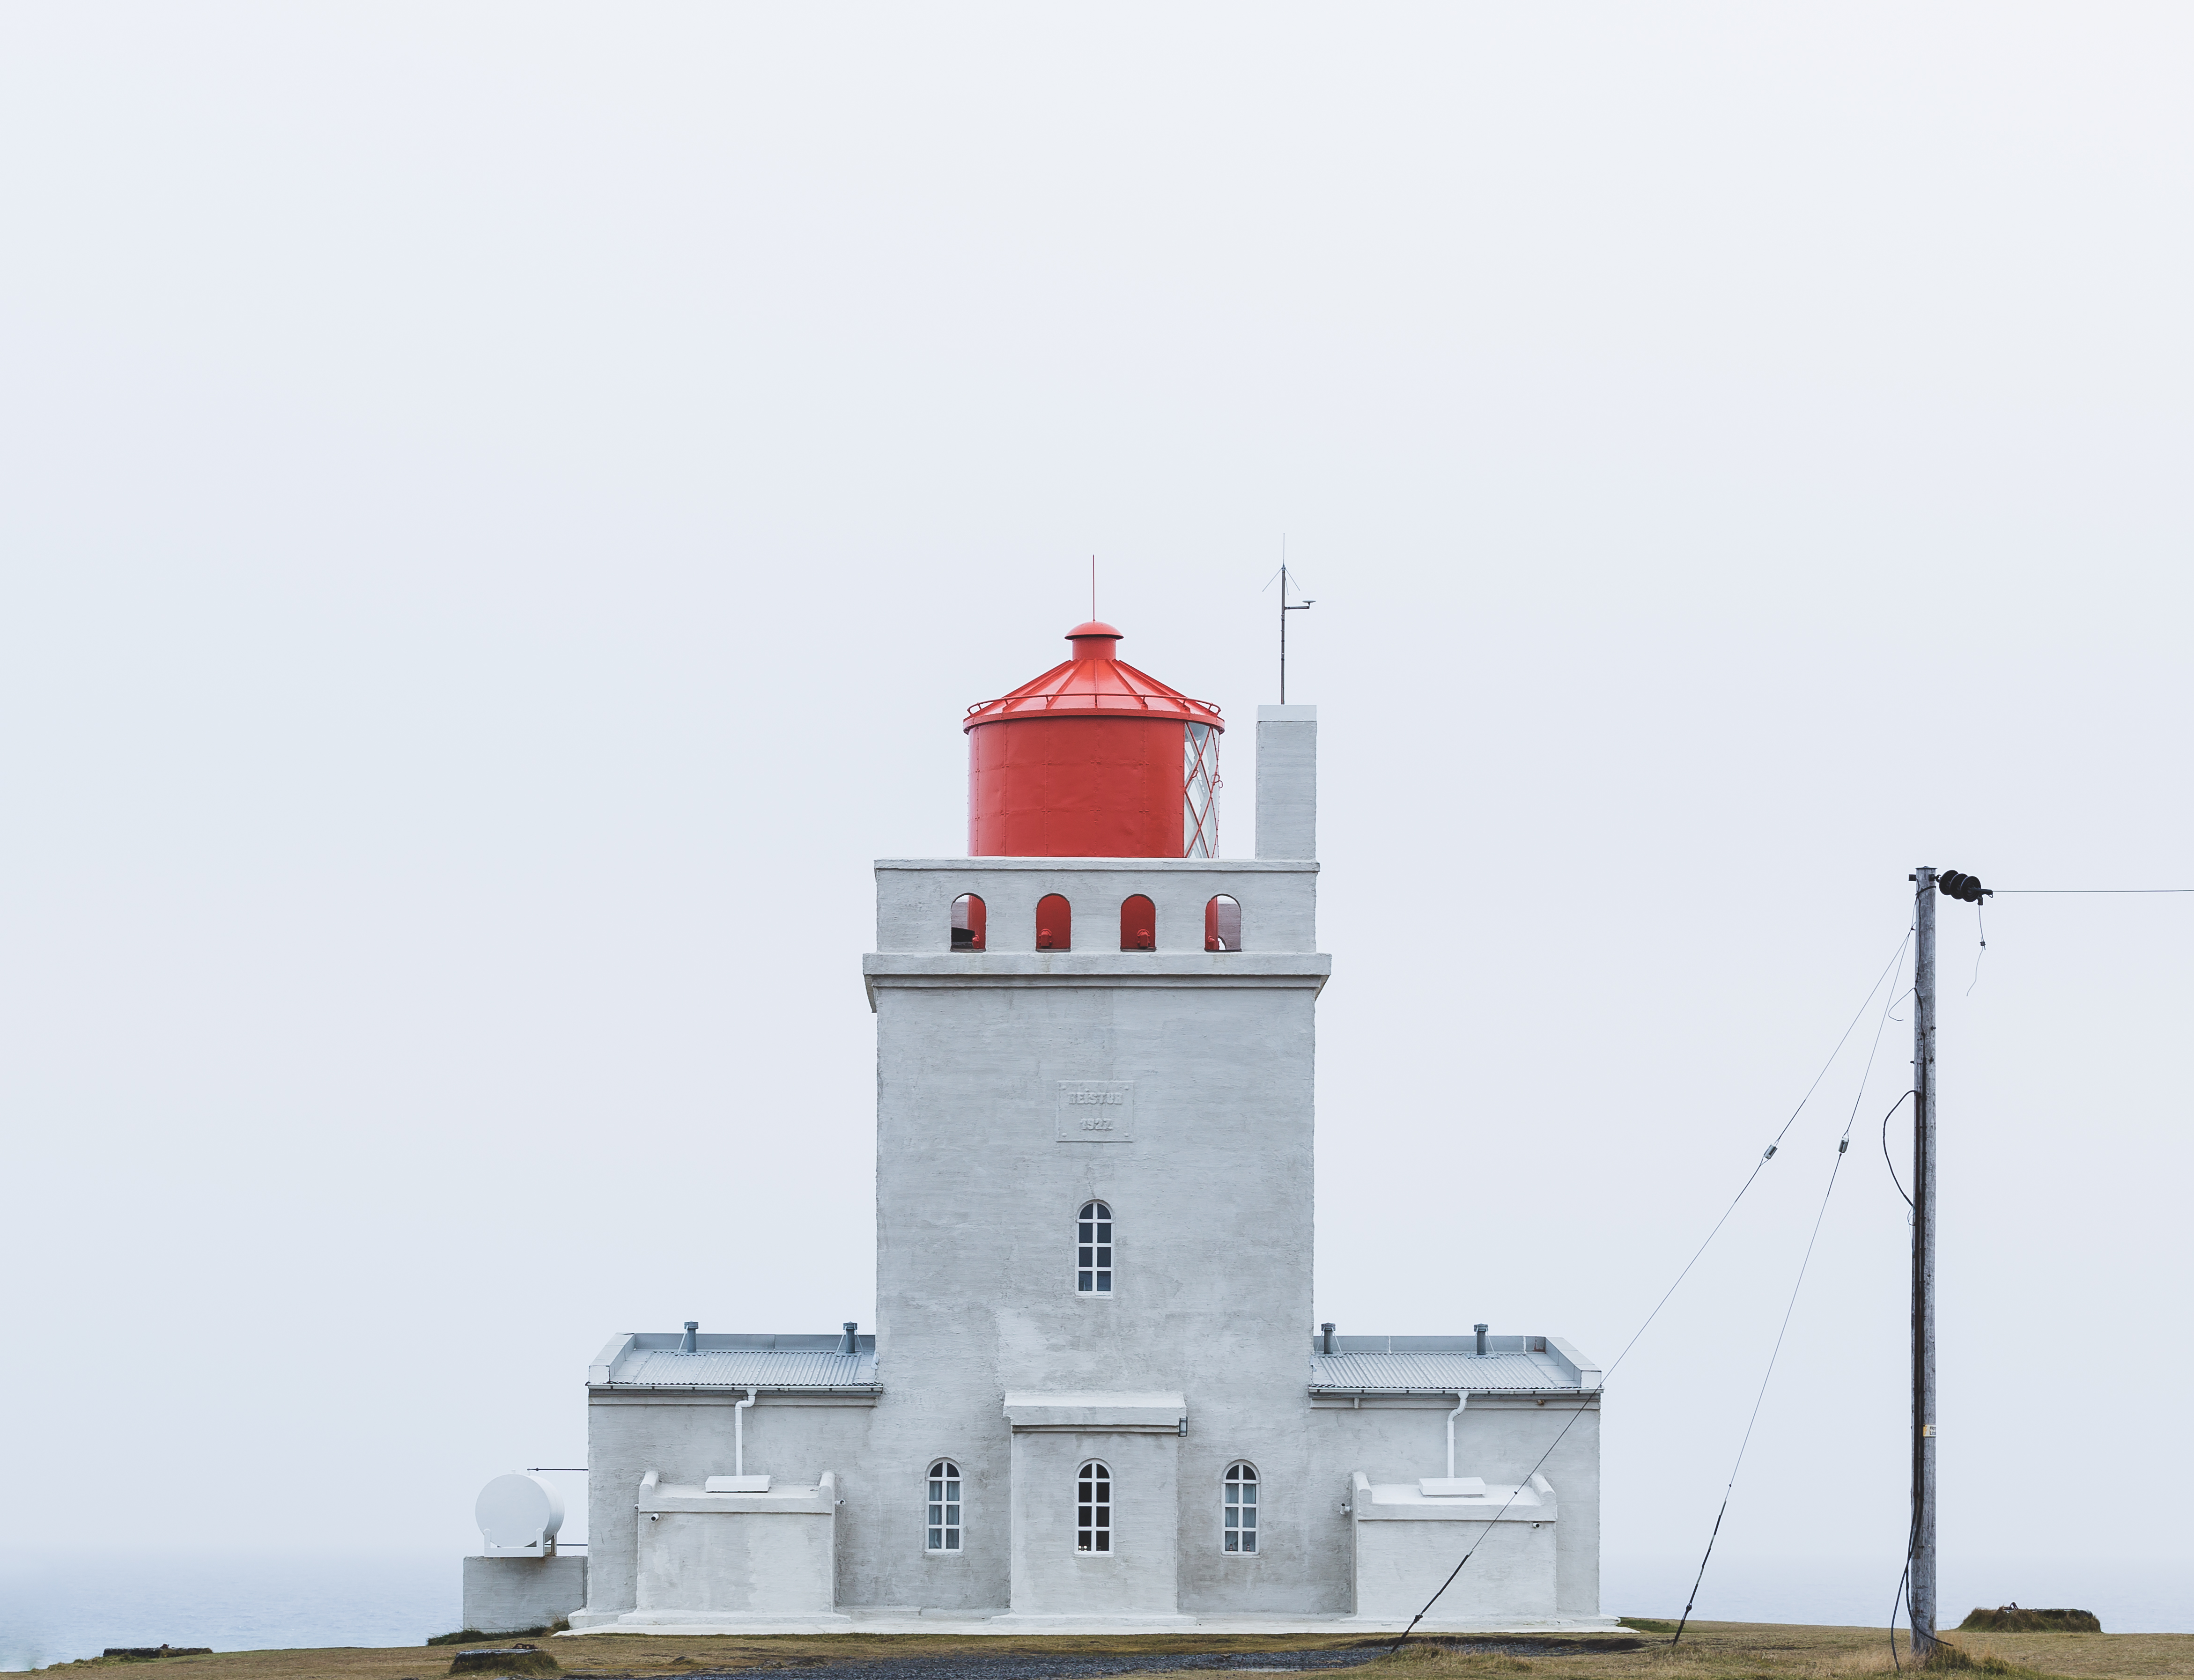
lighthouse, architecture, sky, building, travel, tower, outdoors